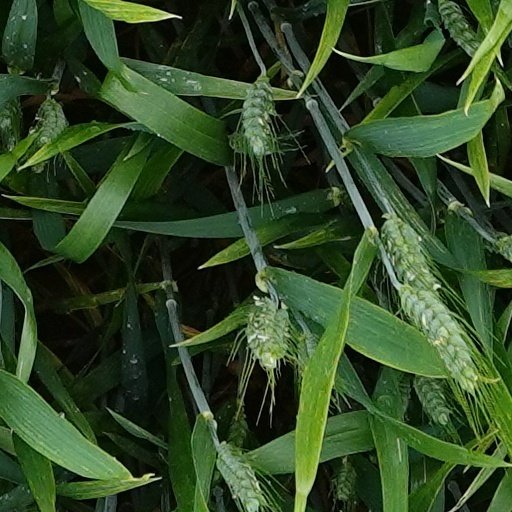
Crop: wheat